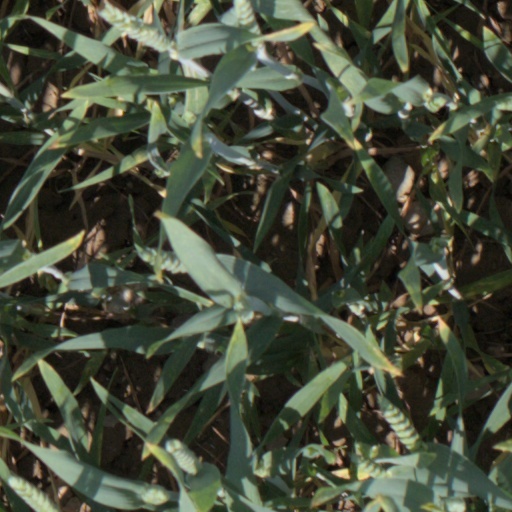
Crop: wheat